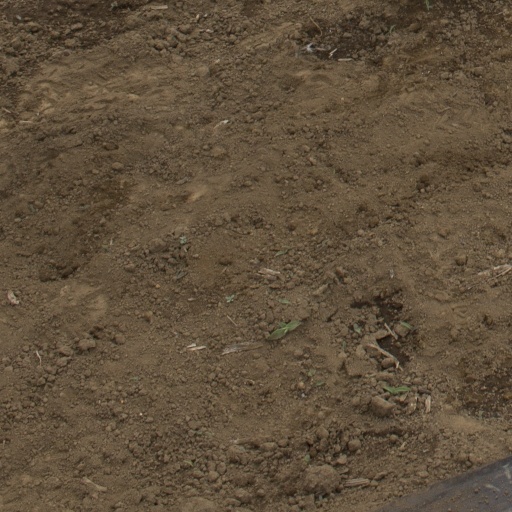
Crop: Jerusalem artichoke